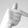
ASL letter: T